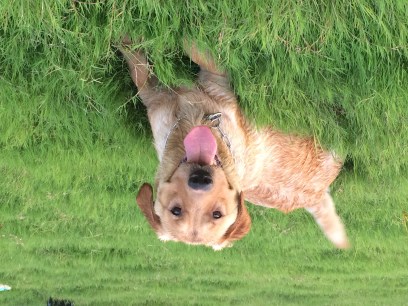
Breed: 3580-n000122-Labrador_retriever